Shadow Blasters

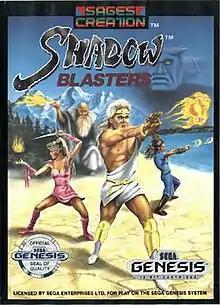
North American cover art

Shadow Blasters (四天明王 "Shiten-Myooh") is a platform game developed by Sigma Pro-Tech for the Sega Genesis in 1990. It was released in Japan and in North America in a localized form.